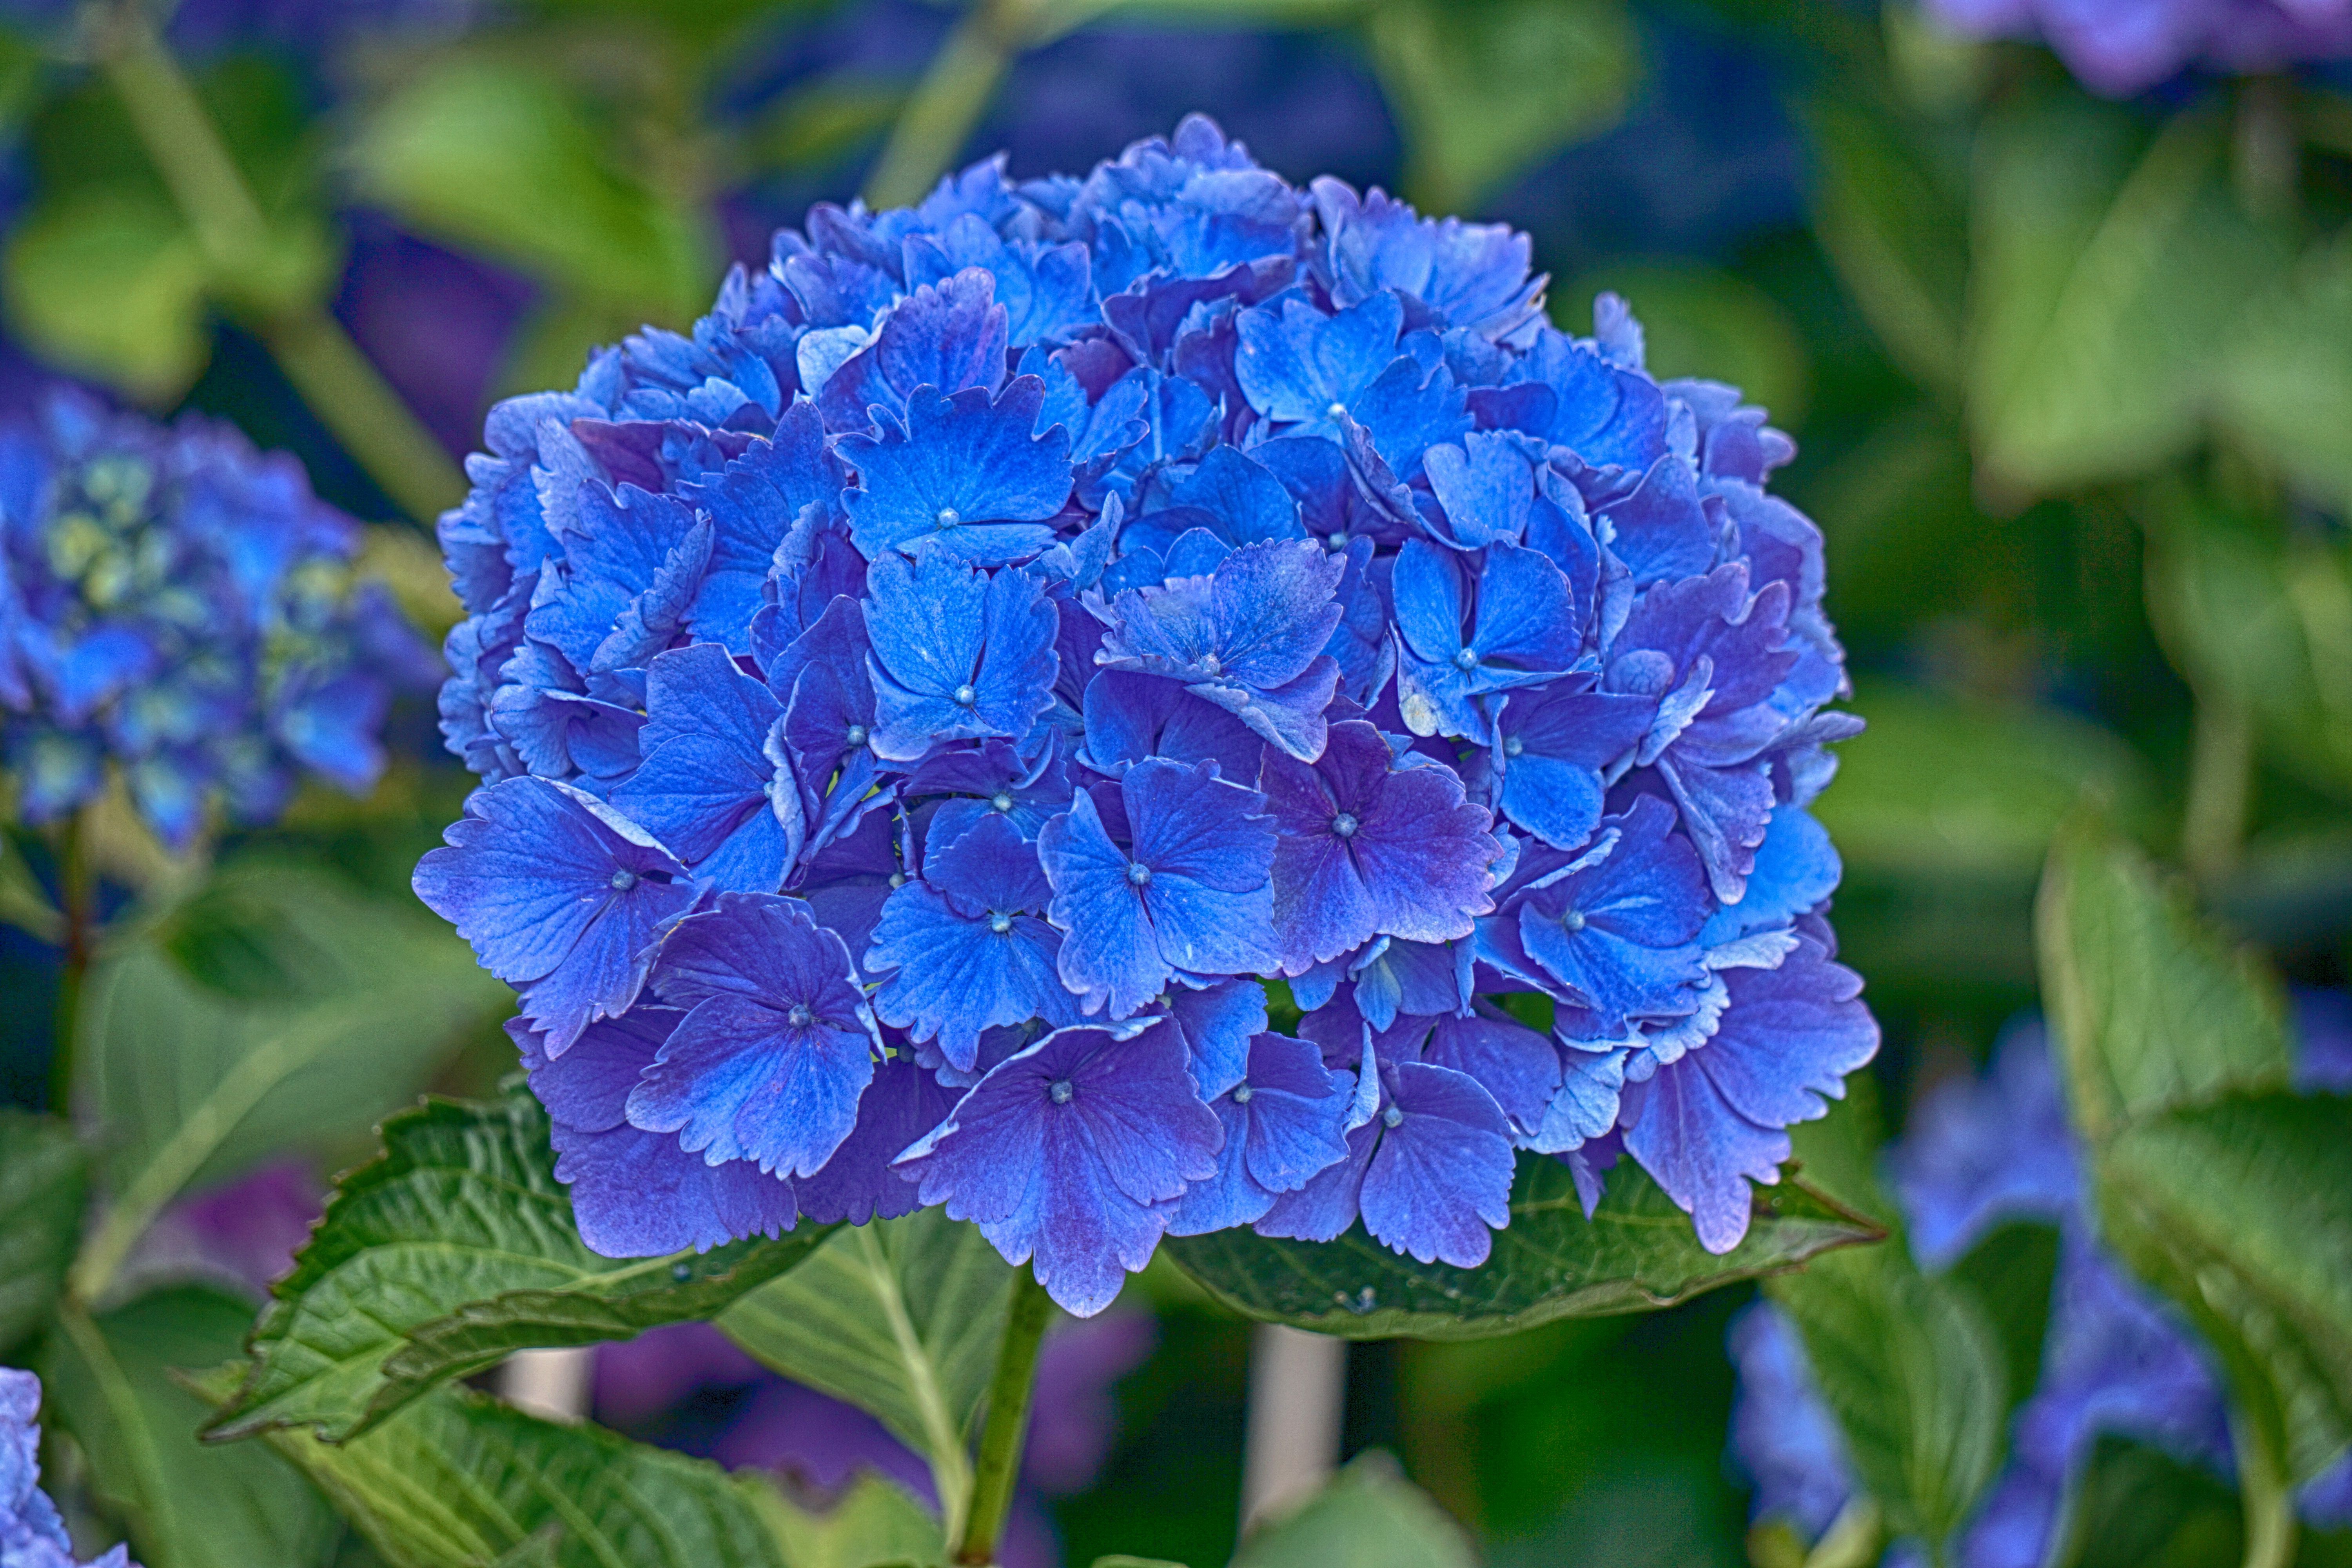
nature, plant, flower, petal, summer, botany, blue, garden, flora, hydrangea, petals, flowering, flowering plant, hydrangeaceae, cornales, annual plant, land plant